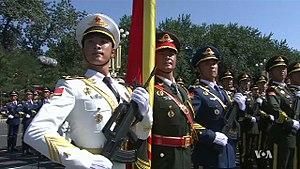
Le défilé du jour de la victoire du 3 septembre 2015 est un défilé militaire organisé le long de l'Avenue de Chang'an à Pékin pour célébrer le 70ᵉ anniversaire de la victoire sur le Japon à l'issue du théâtre Asie-Pacifique de la Seconde Guerre mondiale. Il s'agit de la toute première grande parade militaire organisée dans la capitale chinoise pour célébrer un événement autre que la fête nationale se tenant ordinairement le 1ᵉʳ octobre. 12 000 soldats de l'Armée populaire de Libération et 1000 soldats de 17 pays invités participèrent à la parade. À l'instar du défilé russe ayant eu lieu plus tôt dans l'année, cet événement a été présenté par plusieurs médias internationaux comme une démonstration de force majeure orchestrée par le pouvoir chinois, plus particulièrement dirigée contre le Japon ainsi que leur allié américain. Xi Jinping inspecta les troupes et Li Keqiang fut le maître de cérémonie.